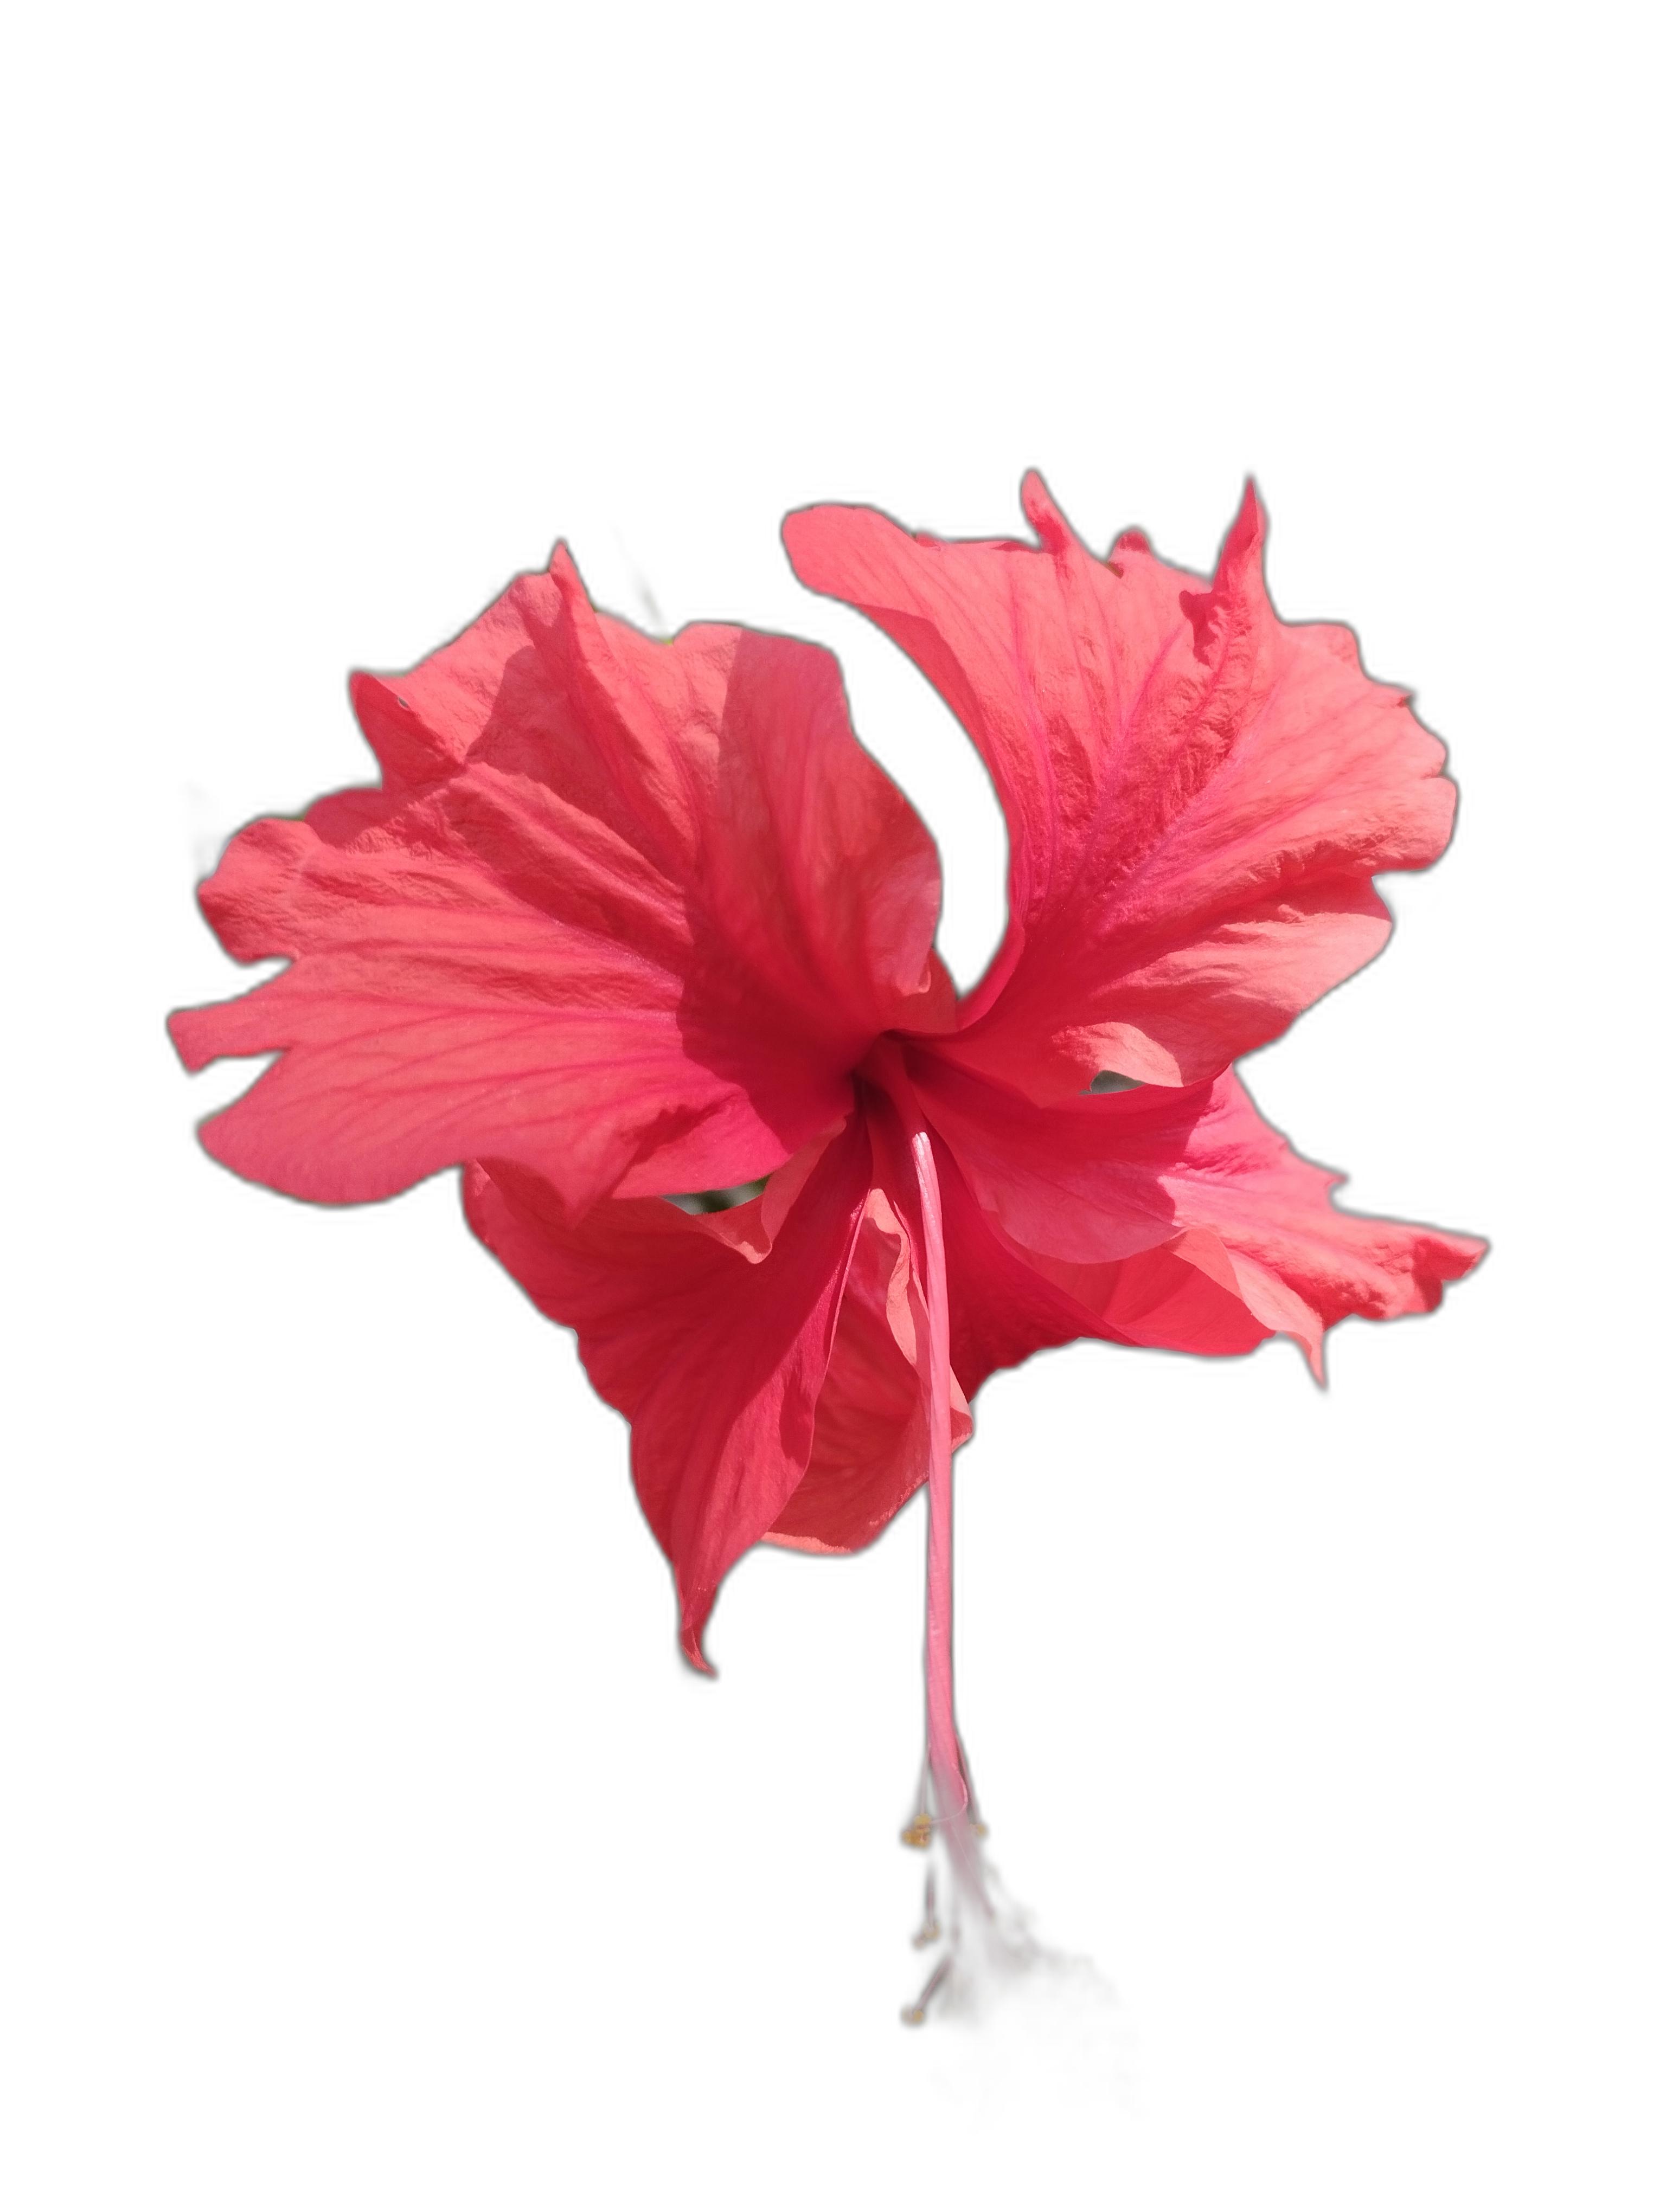
Label: Hibiscus